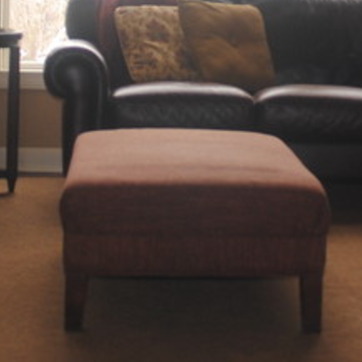
Material: fabric